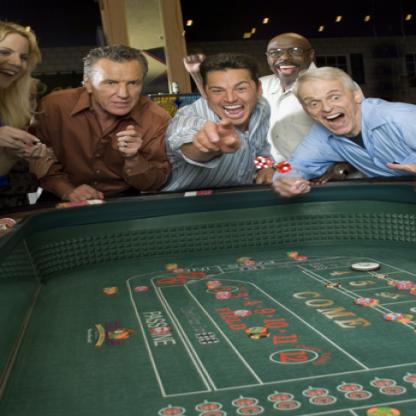
Scene: Indoor